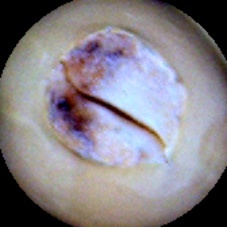
Label: Broken